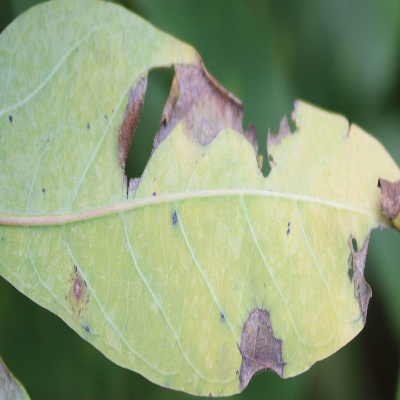
Crop: Cassava
Condition: bacterial blight